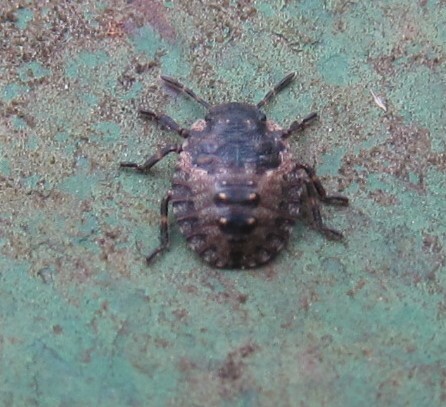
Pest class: stink_bug